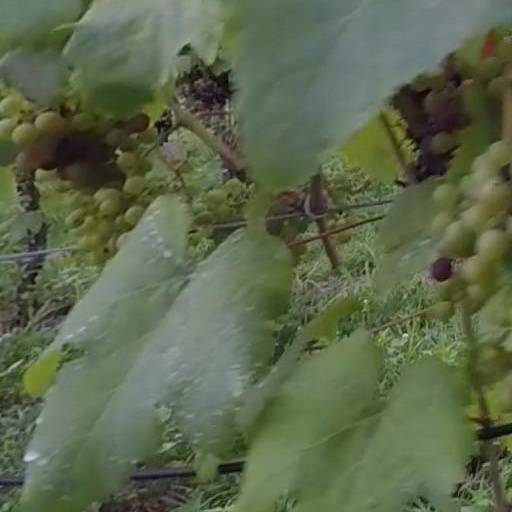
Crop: grape